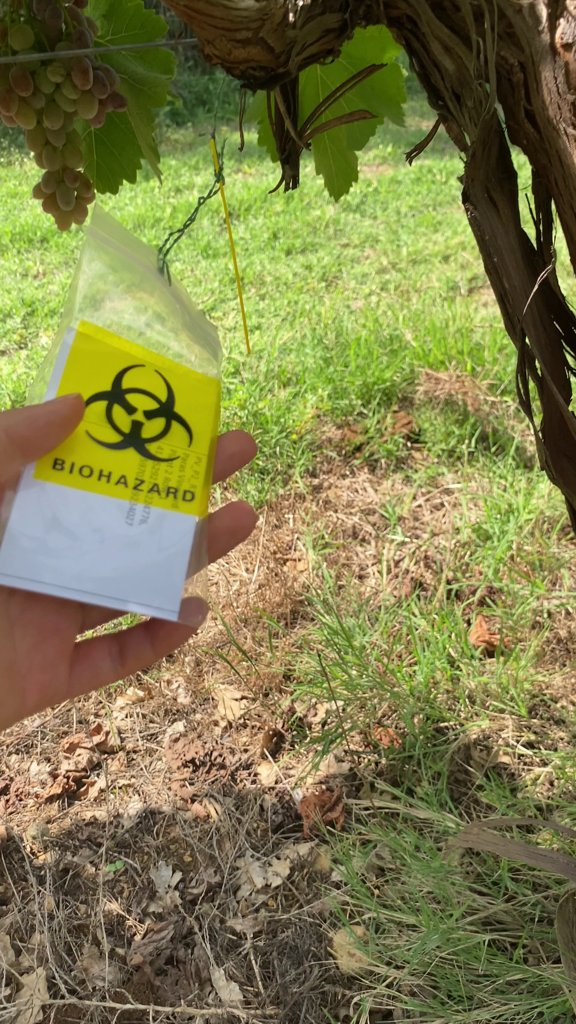
Berries visible: 49
Grape clusters: 1